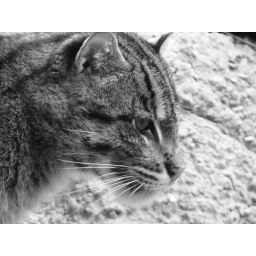
The fishing cat in the Oklahoma City Zoo's Cat Forest. Taken in black and white using a green filter.